Bistahieversor

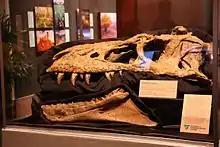
Holotype skull exhibited at the Smithsonian Museum

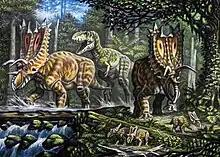
Restoration of "Bistahieversor" hunting "Pentaceratops"

"Bistahieversor" is a genus of derived tyrannosaur often classified in the subfamily Tyrannosaurinae. Different datasets have recovered varying placements for it within Eutyrannosauria.